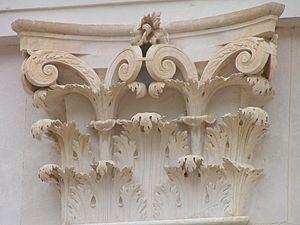
Château d'Ancy-le-Franc en Bourgogne, France
Le château d'Ancy-le-Franc, situé dans la commune d'Ancy-le-Franc dans le département français de l'Yonne en Bourgogne, est une œuvre architecturale de l'italien Sebastiano Serlio, réalisée pour Antoine III de Clermont, beau-frère de Diane de Poitiers.